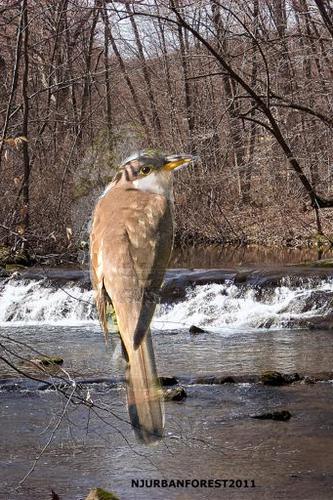
Bird species: Yellow_billed_Cuckoo
Bird type: landbird
Background: land